The A-Team

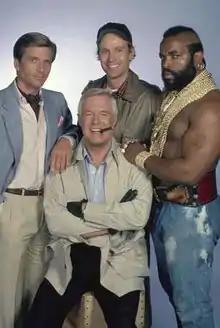
Main cast of "The A-Team" (left-to-right): Templeton "Faceman" Peck, John "Hannibal" Smith, H. M. "Howlin' Mad" Murdock, and Bosco "B. A." Baracus.

"The A-Team" revolves around the four members of a former commando unit, now mercenaries. Their leader is Lieutenant Colonel John "Hannibal" Smith (George Peppard), whose plans tend to be unorthodox but effective. Lieutenant Templeton Peck (Dirk Benedict in the TV series, Tim Dunigan appeared as Templeton Peck in the pilot), usually called "Face" or "Faceman", is a smooth-talking con man who is second-in-command, and the appropriator of vehicles and other useful items. The team's pilot is Captain H. M. "Howling Mad" Murdock (Dwight Schultz), who has been declared insane and lives in a Veterans' Affairs mental institution for the first four seasons. The team's strong man and mechanic is Sergeant First Class Bosco "B.A.", or "Bad Attitude", Baracus (Mr. T).